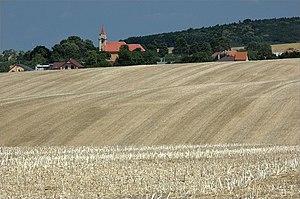
Unín est un village de Slovaquie situé dans la région de Trnava.